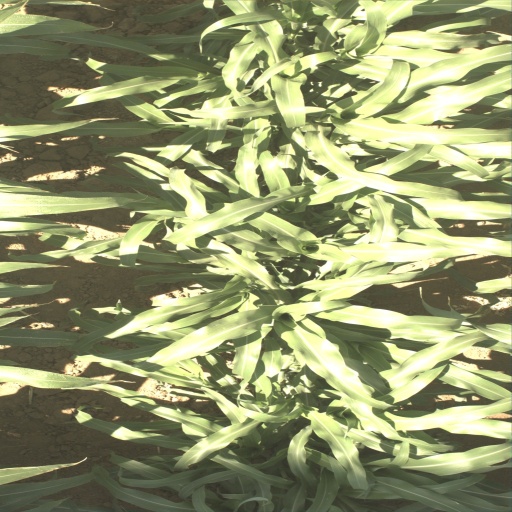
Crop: sorghum